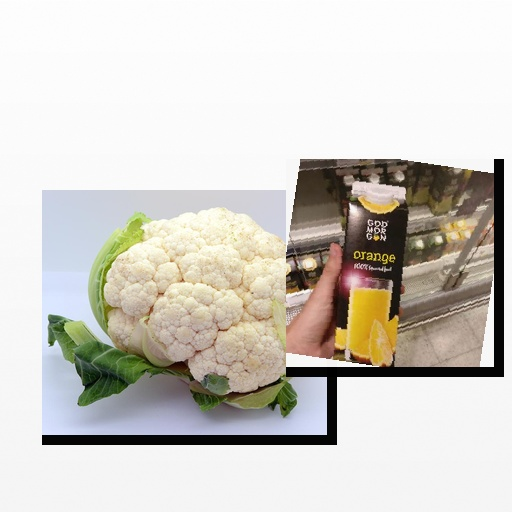
Food items: cauliflower, orange_juice